Trangia

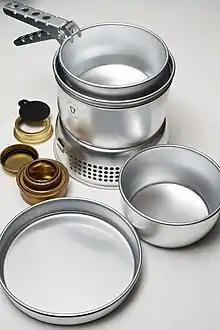
A one-two person Trangia 27, aluminium

The standard stove set includes a base, which lifts the burner off the ground and has vents to provide airflow, and a windscreen, which protects the pot and flame (the latter leading to its Swedish nickname, the "stormkök", or "storm kitchen"). The standard stove also includes two billycans (pots), a pot lid/frying pan, an optional kettle and a handle, commonly referred to as a "billy grip", used to grip onto the lip of the pots and pans. The entire set is designed to fit together in a single, portable package.